Center Valley, Wisconsin

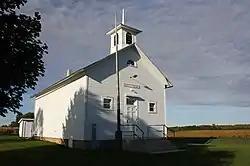
Center Valley Grade School House. It is listed on the National and State Historical Sites.

Center Valley is a small unincorporated residential and agricultural community in the town of Center, Outagamie County, Wisconsin, United States. Center Valley lies north of the City of Appleton, and is served by the post office of Black Creek, which has the ZIP code 54106.